Sabah

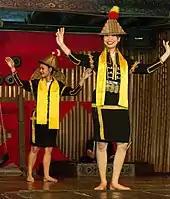
The "Sumazau" dance performance of Papar Kadazan at the Monsopiad Cultural Village

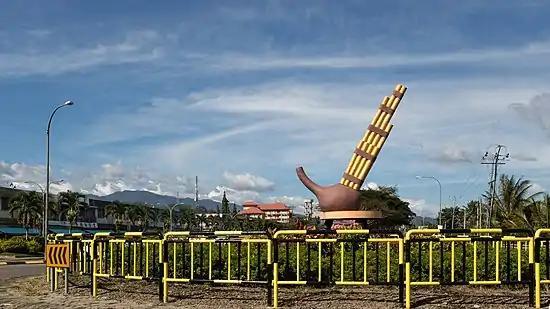
The roundabout in Tambunan with the sculpture of Sompoton, the main musical instrument of Sabah

Sabah uses a dual carriageway with the left-hand traffic rule. All major towns in Sabah provide public transportation services such as buses, taxis and vans along with Grab services. The KK Sentral operating express bus services from the city to Beaufort, Sipitang, Menumbok, Lawas and Brunei. The BRT Kota Kinabalu is currently under construction to provide bus rapid transit (BRT) system in Sabah's capital. A rail transport through the Western Line operated by the Sabah State Railway provides daily services for commuters, travellers, as well as for cargo transportation. A separate company owned by Sutera Harbour known as the North Borneo Railway operates leisure tour for tourists. The train station and terminal is located in Tanjung Aru, not far from the city airport. Other main stations including in Papar, Beaufort and Tenom. The current Aeropod projects on the main station in Tanjung Aru will modernise the station and provide a provision for future light rail transit (LRT). In early 2016, the state government has purchased a new diesel multiple unit (DMU) for about RM8 million to replace the old train used between Beaufort and Tenom while the rail line from Halogilat and Tenom will be upgrading by the federal government at the cost of RM99.5 million along with the arrival of another three DMUs that will be received in early 2018. Kota Kinabalu International Airport is the main gateway to Sabah. In 2005, the Malaysian federal government approved major renovation and refurbishment works to the main terminal (Terminal 1) as well as a runway expansion with construction began in 2006. As a result of the expansion, the airport is able to accommodate large passenger aircraft such as the Boeing 747. It has also become the second busiest airport in Malaysia, after Kuala Lumpur International Airport (KLIA) in West Malaysia. In 2018, the Malaysia Airlines conducts test flight for its new long-range capability passenger aircraft of Airbus A350 to the airport from Kuala Lumpur as a replacement to the largest aircraft of Airbus A380 since it is too large for Malaysian aviation markets. Other smaller airports in Sabah including Kudat Airport, Lahad Datu Airport, Sandakan Airport and Tawau Airport. Layang-Layang Airport in Swallow Reef served as a military and civilian airport. Three airlines fly from Peninsular Malaysia to Sabah: Malaysia Airlines, AirAsia, and Malindo Air. Sabah Air is a helicopter chartered flight company owned by the Sabah state government, serving flights for aerial sightseeing to interested customers as well for the transportation of state government servants.